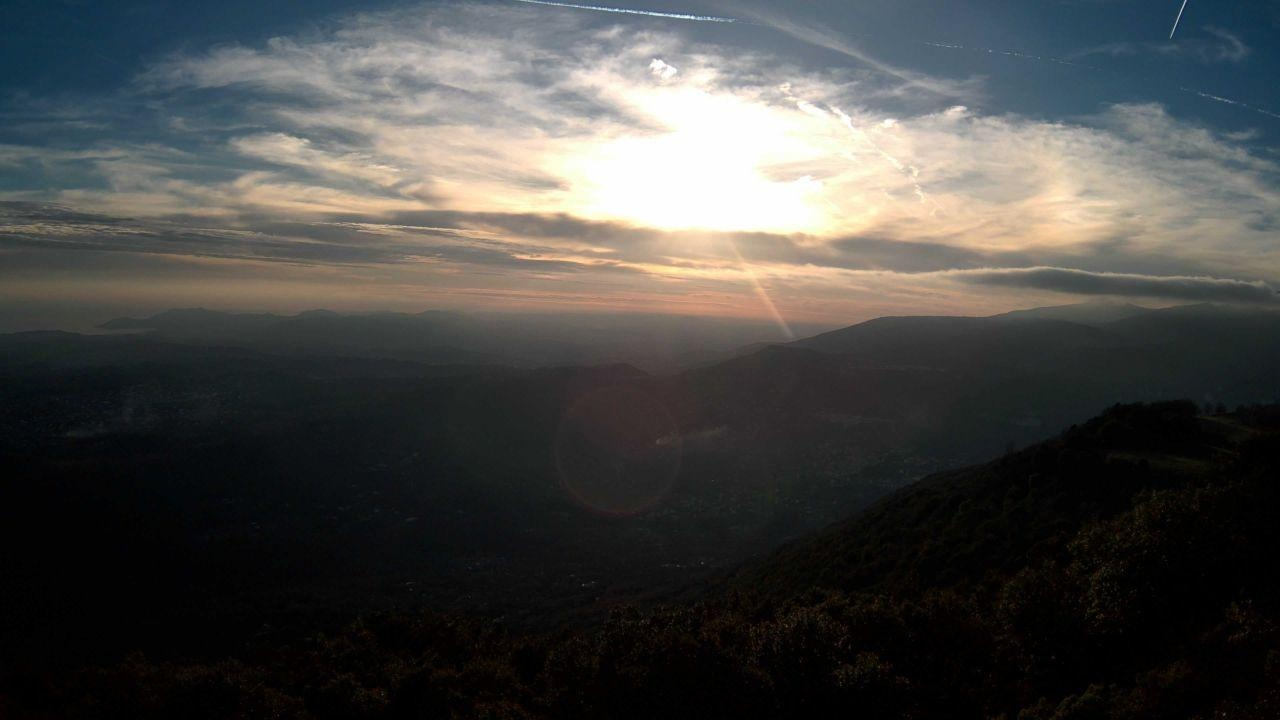
Fire: no
Smoke: yes